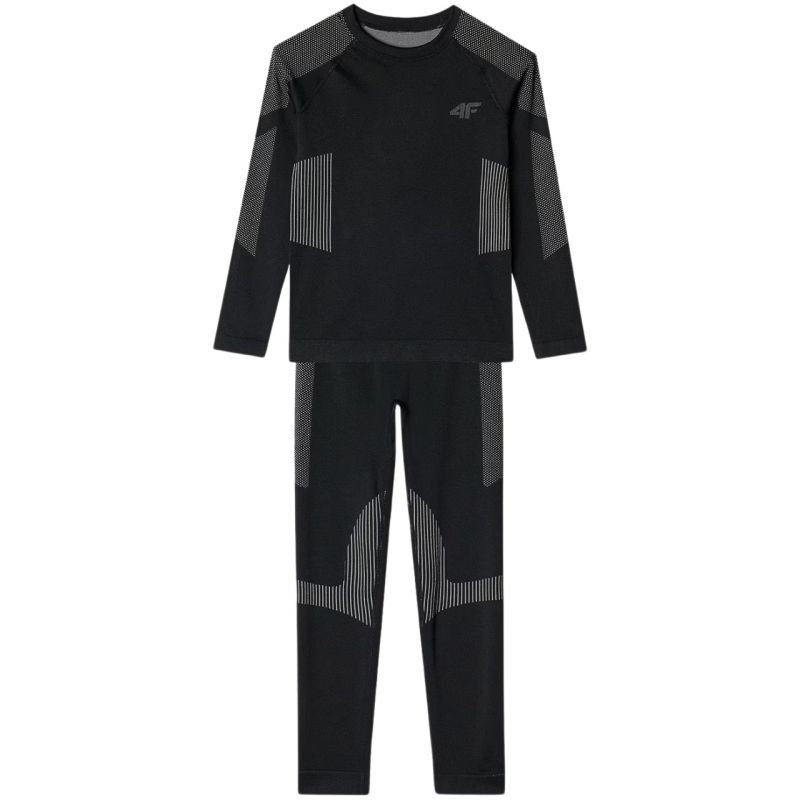
Thermal underwear 4F M149 Jr 4FJWAW24USEAM149 20S
Boy's seamless underwear 4F M149 deep black 4FJWAW24USEAM149 20S Properties: 4F boys' underwear provides high thermal insulation properties and thermal comfort both during long hours spent on the slopes and during your favorite everyday activities on cold days. Technical data: · Cut: compression, which fits tightly to the body · Standard cut of a T-shirt reaching to the hips · Mid-rise, long leggings · Made of synthetic material that ensures durability and is easy to care for · The addition of polyester (33%) makes the material durable and resistant to wear for many seasons · Uniform colors that match many styles · Seamless construction, perfect as a first layer of clothing · Round neck T-shirt · 4FSkin technology ensures perfect fit and freedom of movement Main material: 62% polyamide, 22% polyester, 5% elastane Set: top + bottom
Brand: 4F
Category: Apparel & Accessories > Clothing > Boys' Underwear > Boys' Long Johns